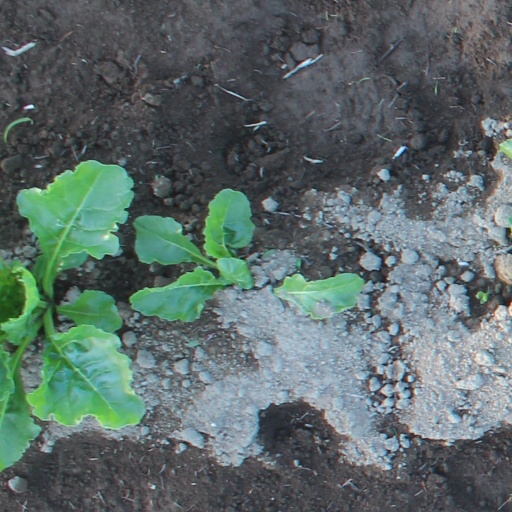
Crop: sugar beet